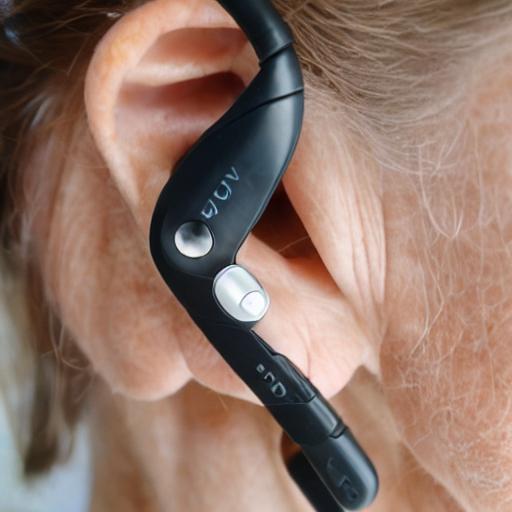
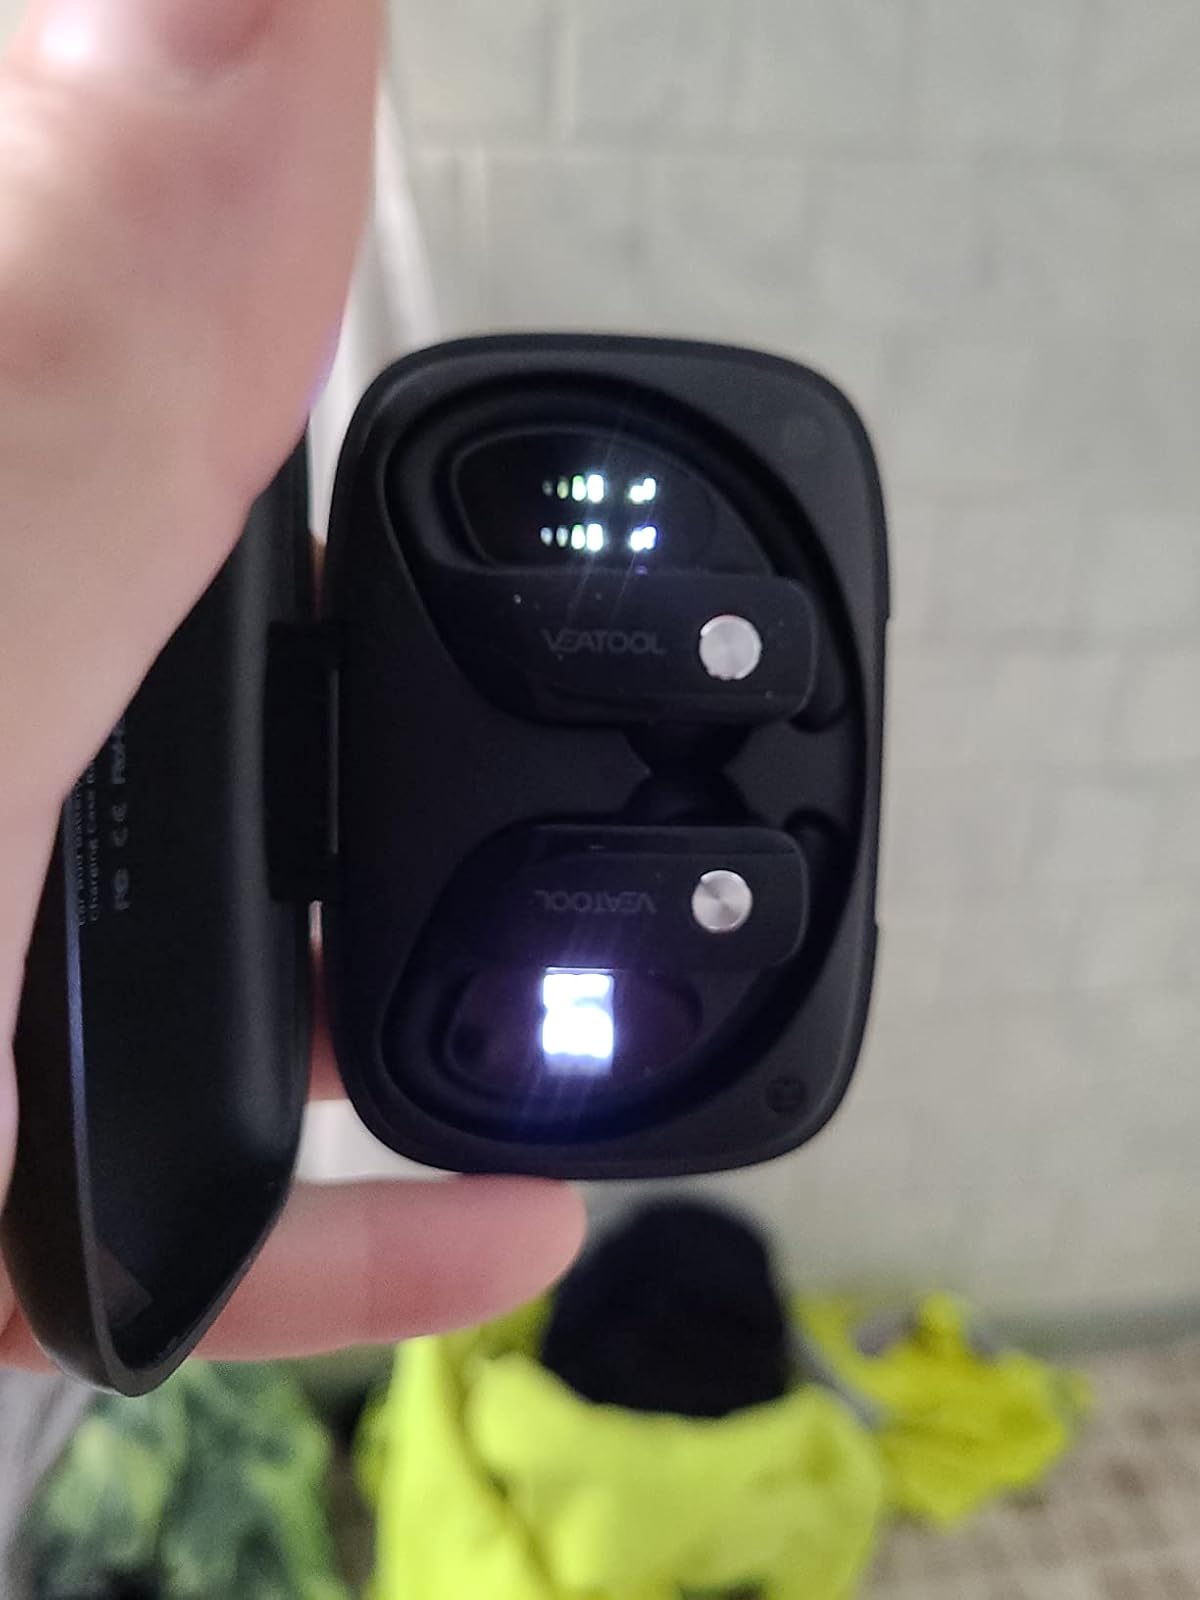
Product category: earbuds
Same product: no